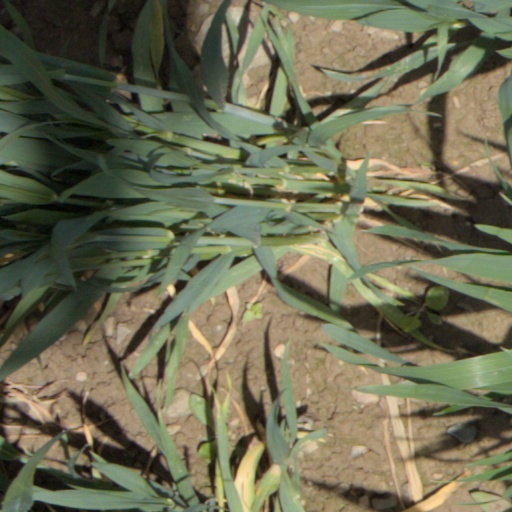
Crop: wheat